Askold's Grave

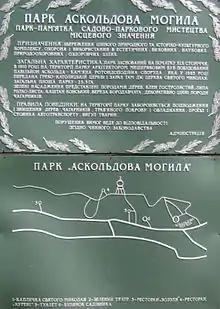
Park "Askold's Grave" information board

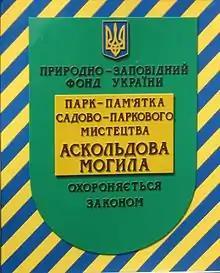
Natural Reserve Fund of Ukraine official placard

Askold's Grave is a historical park on the steep right bank of the Dnipro River in Kyiv between Mariinskyi Park and the Kyiv Pechersk Lavra complex. The park was created by the Soviets in the mid-1930s in place of an old graveyard around the Church of St. Nicholas, which, as the story goes, marks the place where Prince Askold of Kyiv was buried in the 9th century.